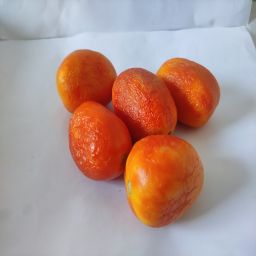
Crop: Tomato
Quality: Old